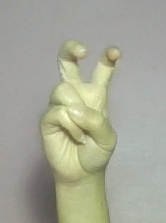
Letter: toot